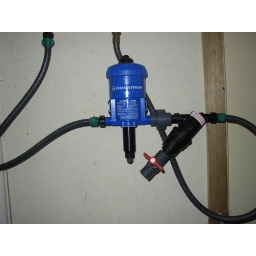
D25RE2 in a pig house 10